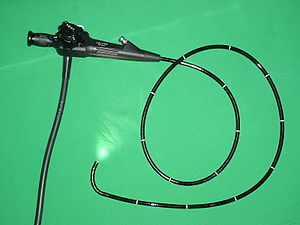
Holger Møller Hansen
Et fleksibelt endoskop
Holger Møller Hansen var en dansk elektroingeniør og opfinder, som i 1951 indgav patent på fiberskopet, det som i dag kendes som endoskopet. I 1933 konstruerede han desuden en kryptograf anvendt i det danske forsvar. I 1953 optog han desuden patent på bobleplasten, som han dog ikke formåede at markedsføre. Denne opfindelse tilskrives derfor i dag fejlagtigt to amerikanske ingeniører, som fik den samme ide i 1957. Holger Møller Hansen opfandt gennem livet en en lang række forskeligartede opfindelser, som han dog aldrig forsøgte at markedsføre. I hans senere år fokuserede han på opfindelser af urologiske apparaturer, som blev benyttet på danske hospitaler.